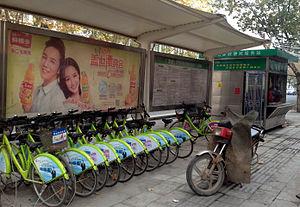
Changde est une ville de la province du Hunan en Chine. On y parle le dialecte de Changde du mandarin du sud-ouest.